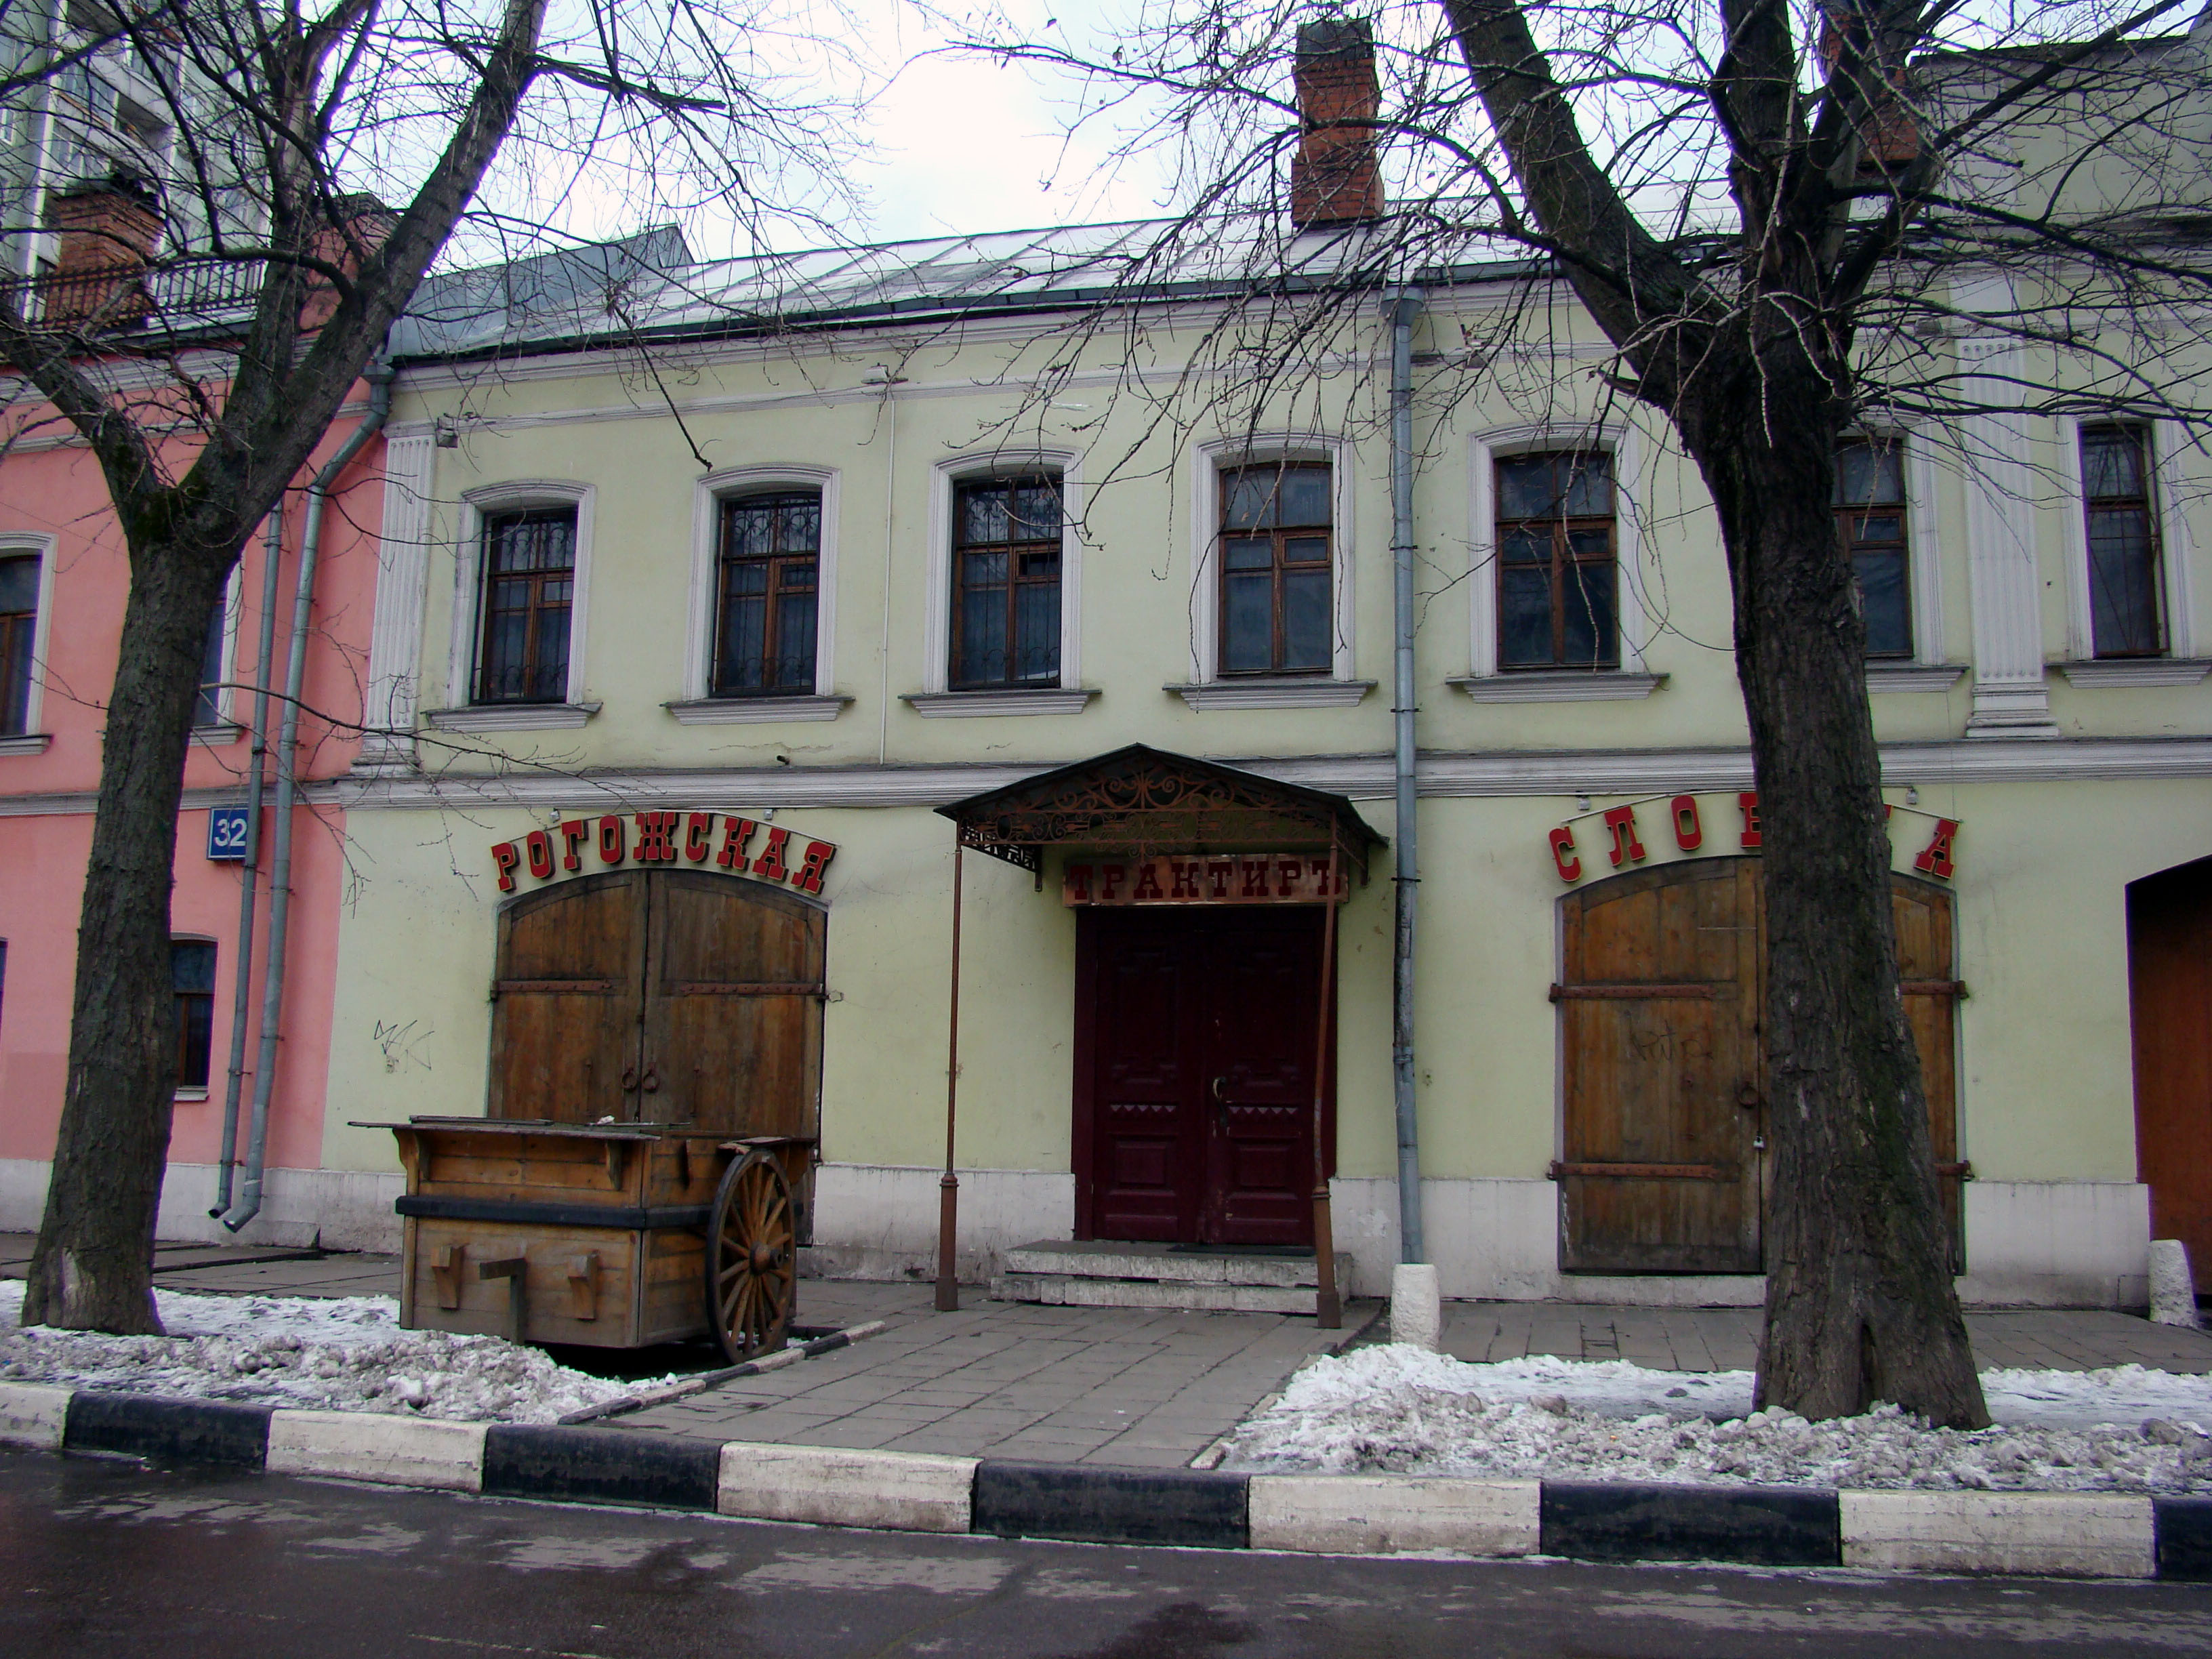
architecture, house, town, building, palace, city, home, cityscape, facade, chapel, place of worship, synagogue, sony, history, moscow, estate, russia, cityscapes, moskau, moscou, dsc, h9, passionphotography, dsch9, urban area, ancient history